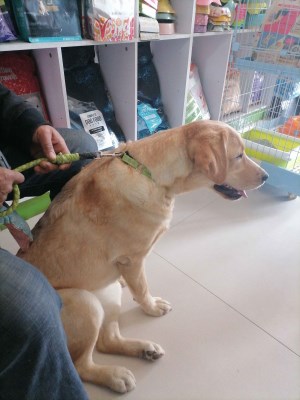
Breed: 3580-n000122-Labrador_retriever